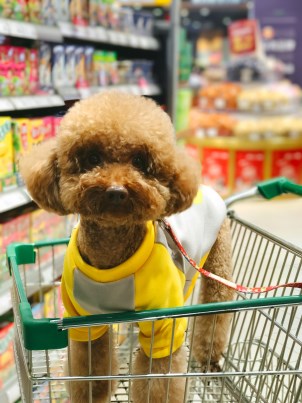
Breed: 7449-n000128-teddy